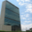
Label: skyscraper